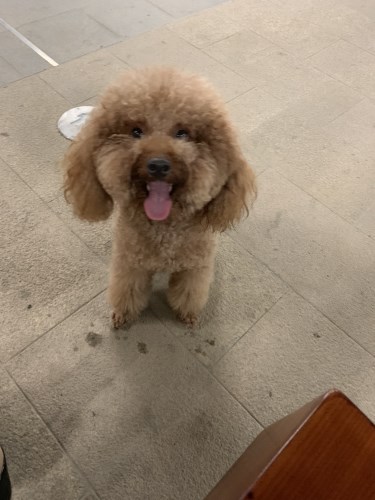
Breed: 7449-n000128-teddy